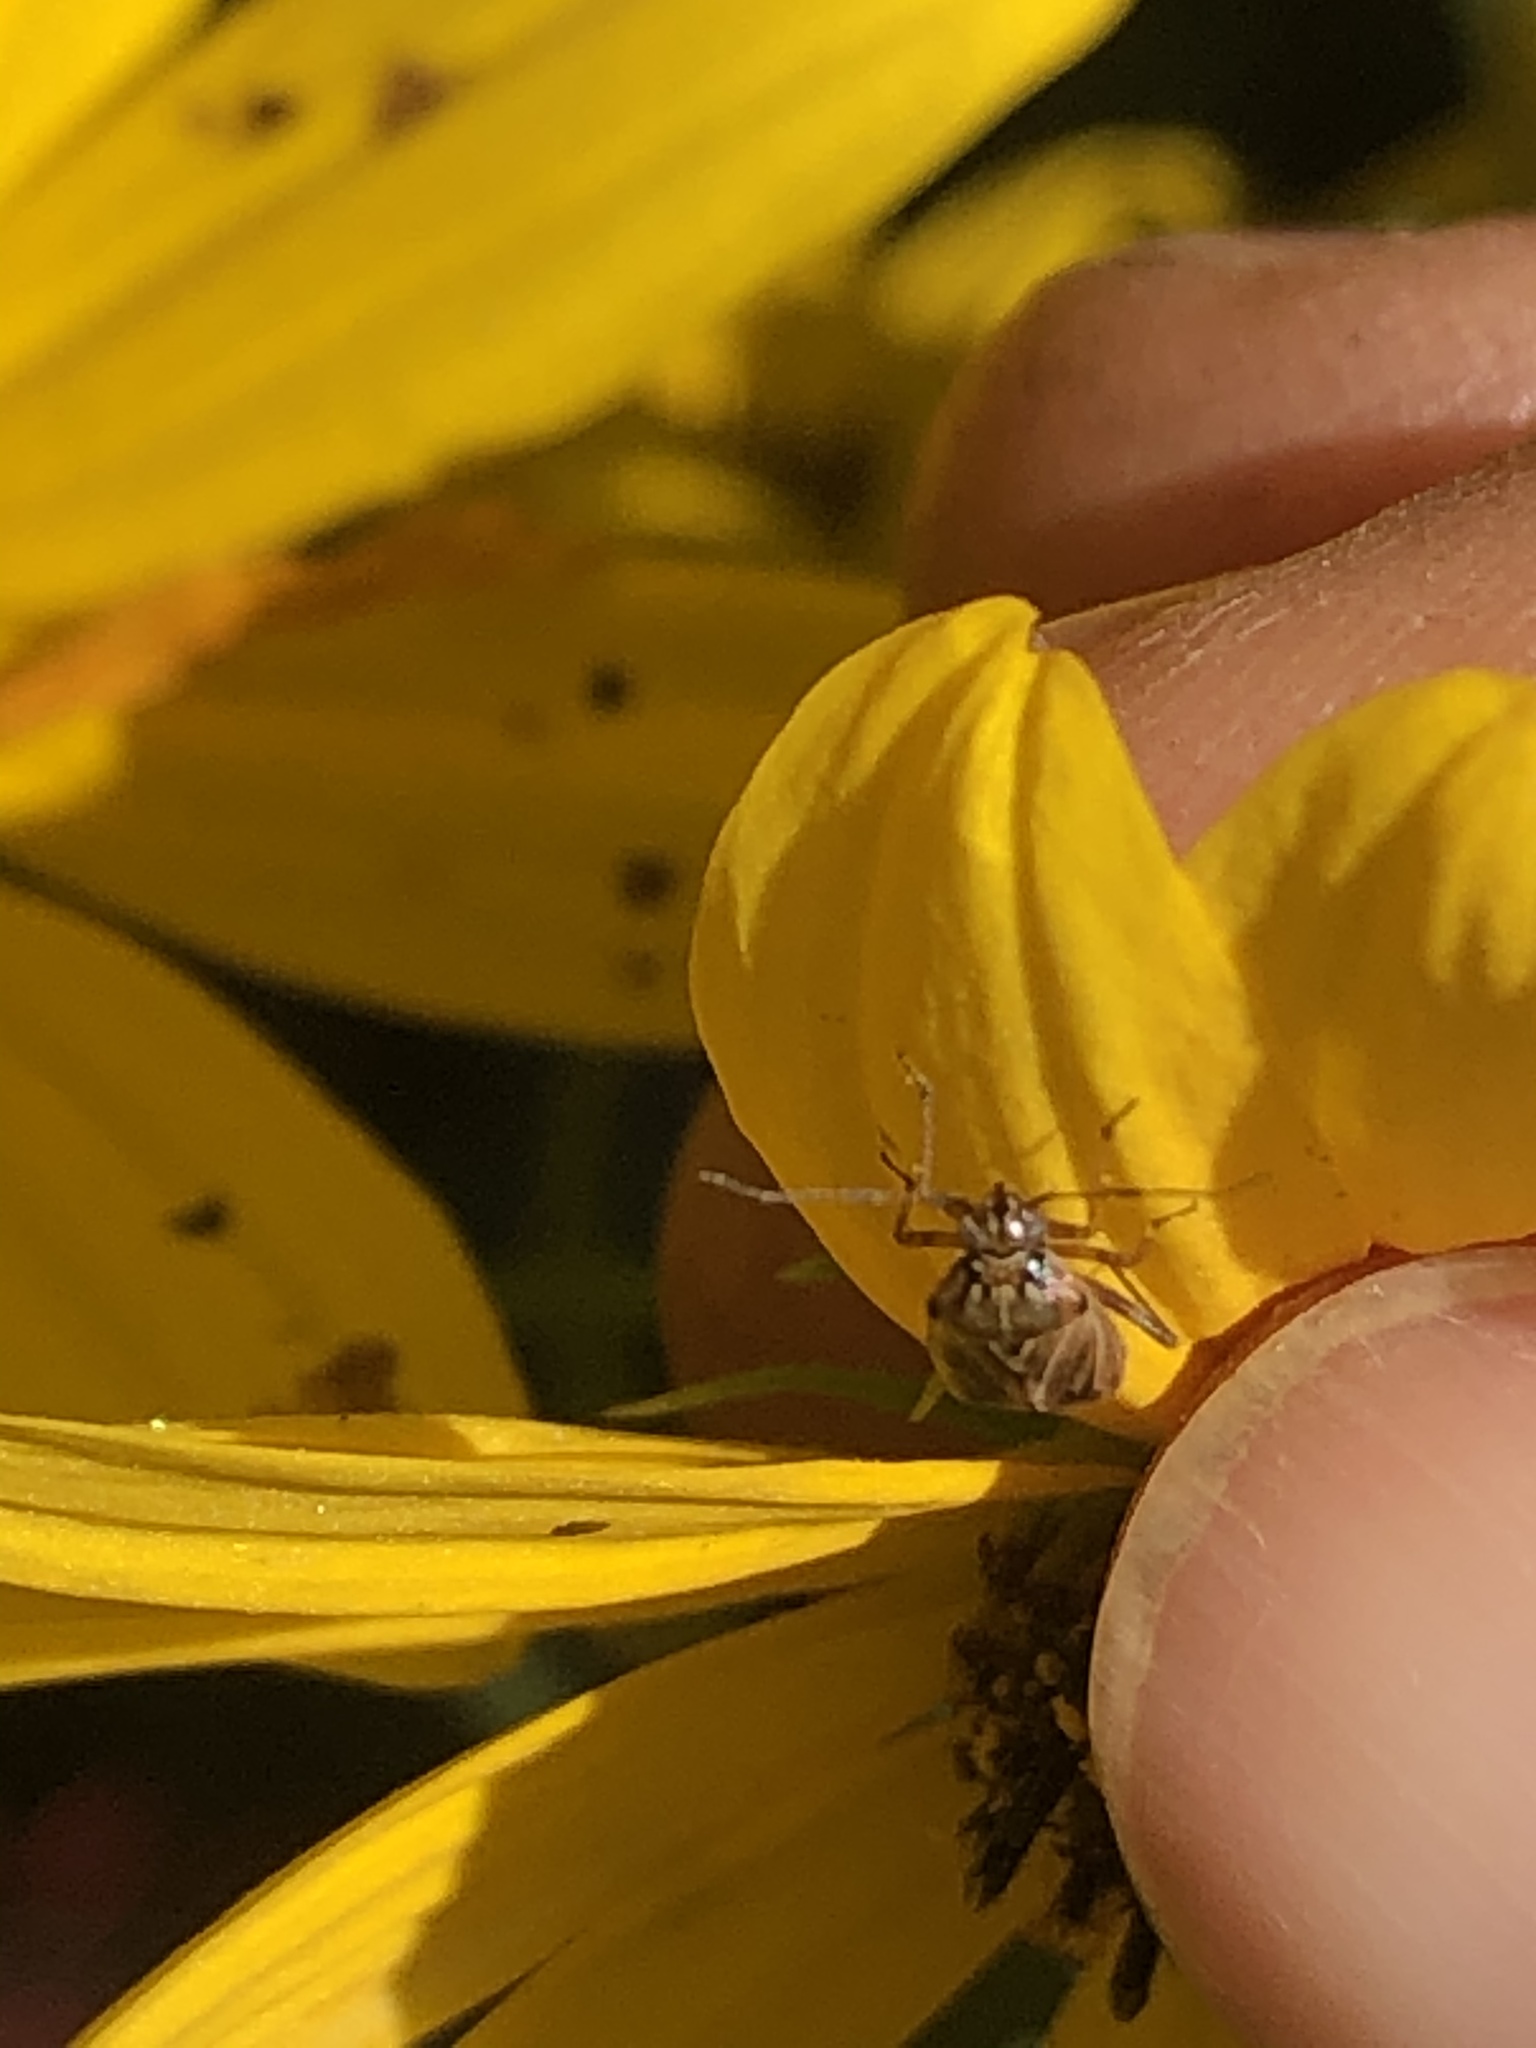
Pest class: lygus_bug